New Westminster

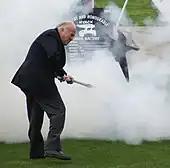
Wayne Wright sets off an anvil shot during the 2008 Ancient and Honourable Hyack Anvil Battery Salute.

New Westminster's May Day celebration began in 1870 and continues today as an important civic tradition, lending the city the distinction of having the longest-running May Day celebration of its type in the British Commonwealth. Within BC, at least four other communities still celebrate May Day: Port Coquitlam, Ladner in Delta (whose May Day Festival began in 1896), Bradner in Abbotsford, and The Sunshine Coast's Pender Harbour.